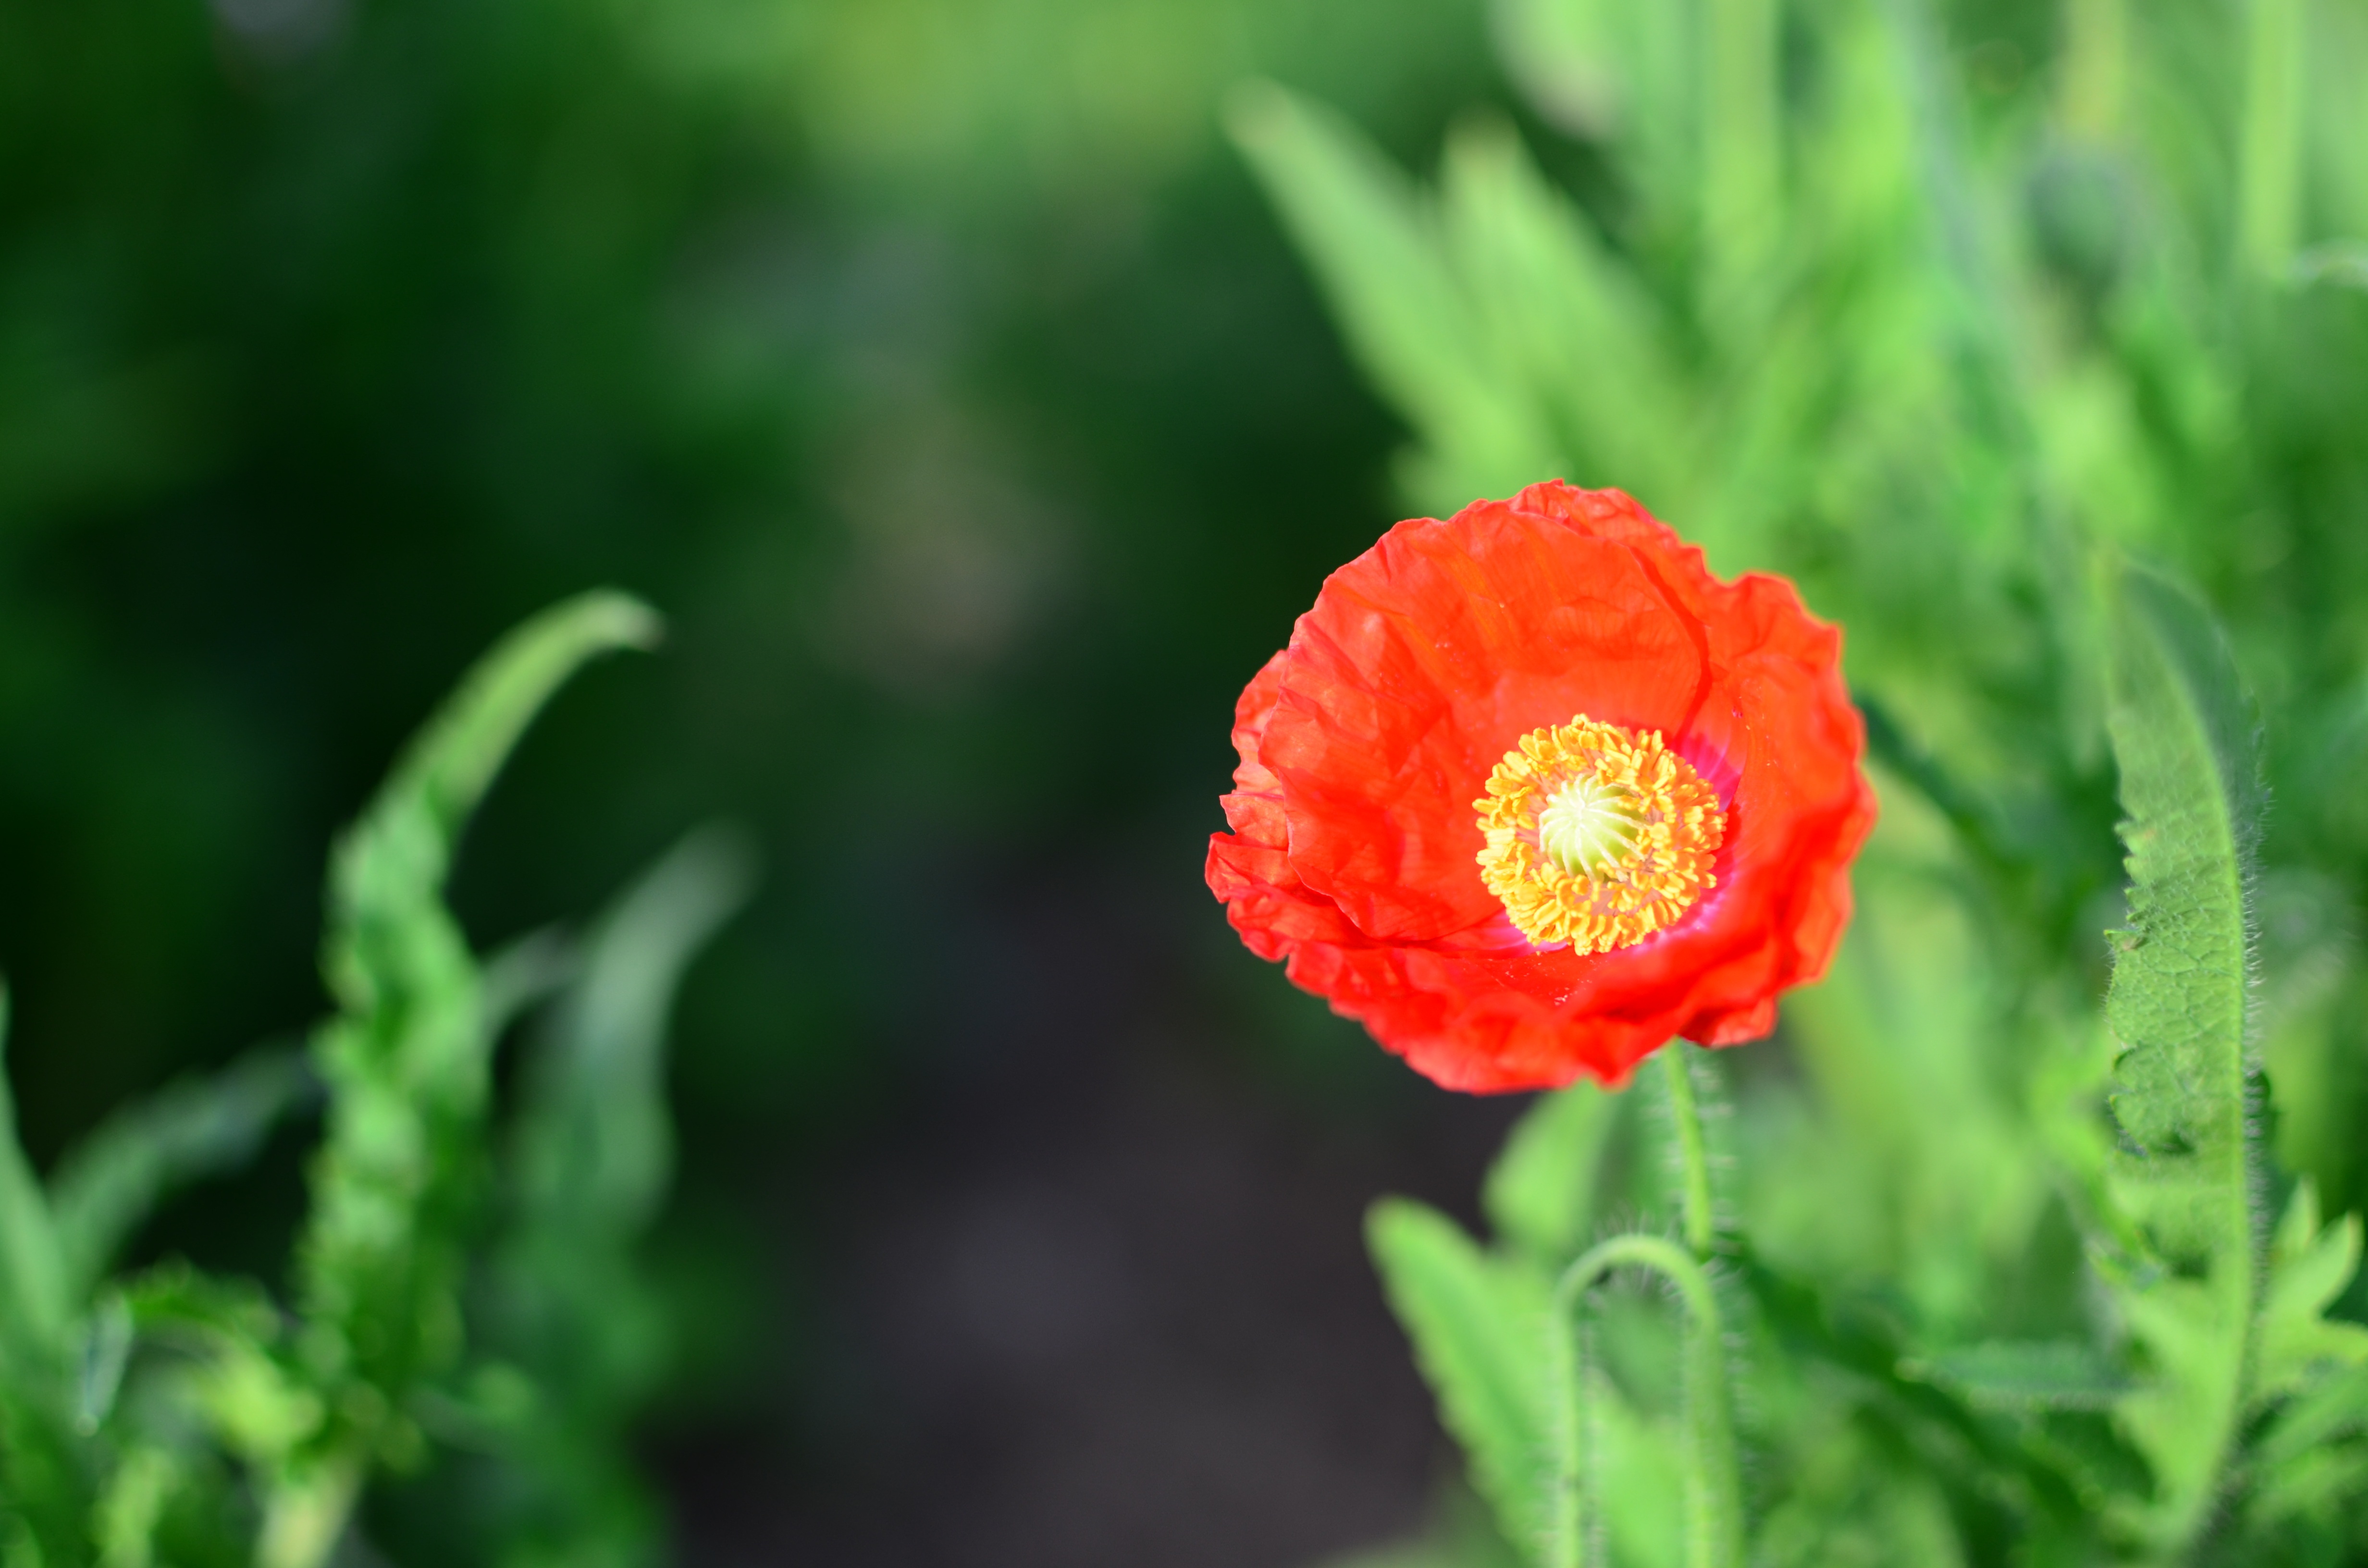
nature, grass, plant, field, meadow, flower, petal, green, red, botany, flora, wildflower, flowers, leaves, vivid, beautiful, poppy, macro photography, flowering plant, annual plant, plant stem, land plant